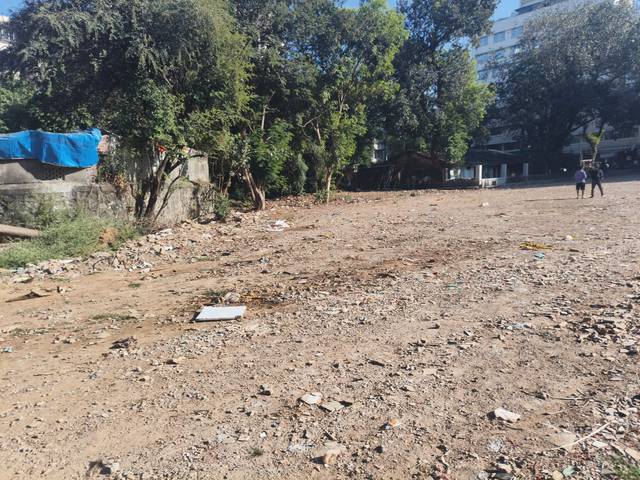
Region: India
Coordinates: 19.196, 72.846